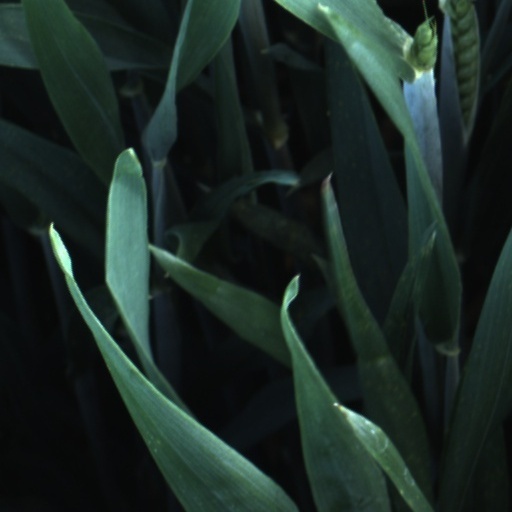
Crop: wheat